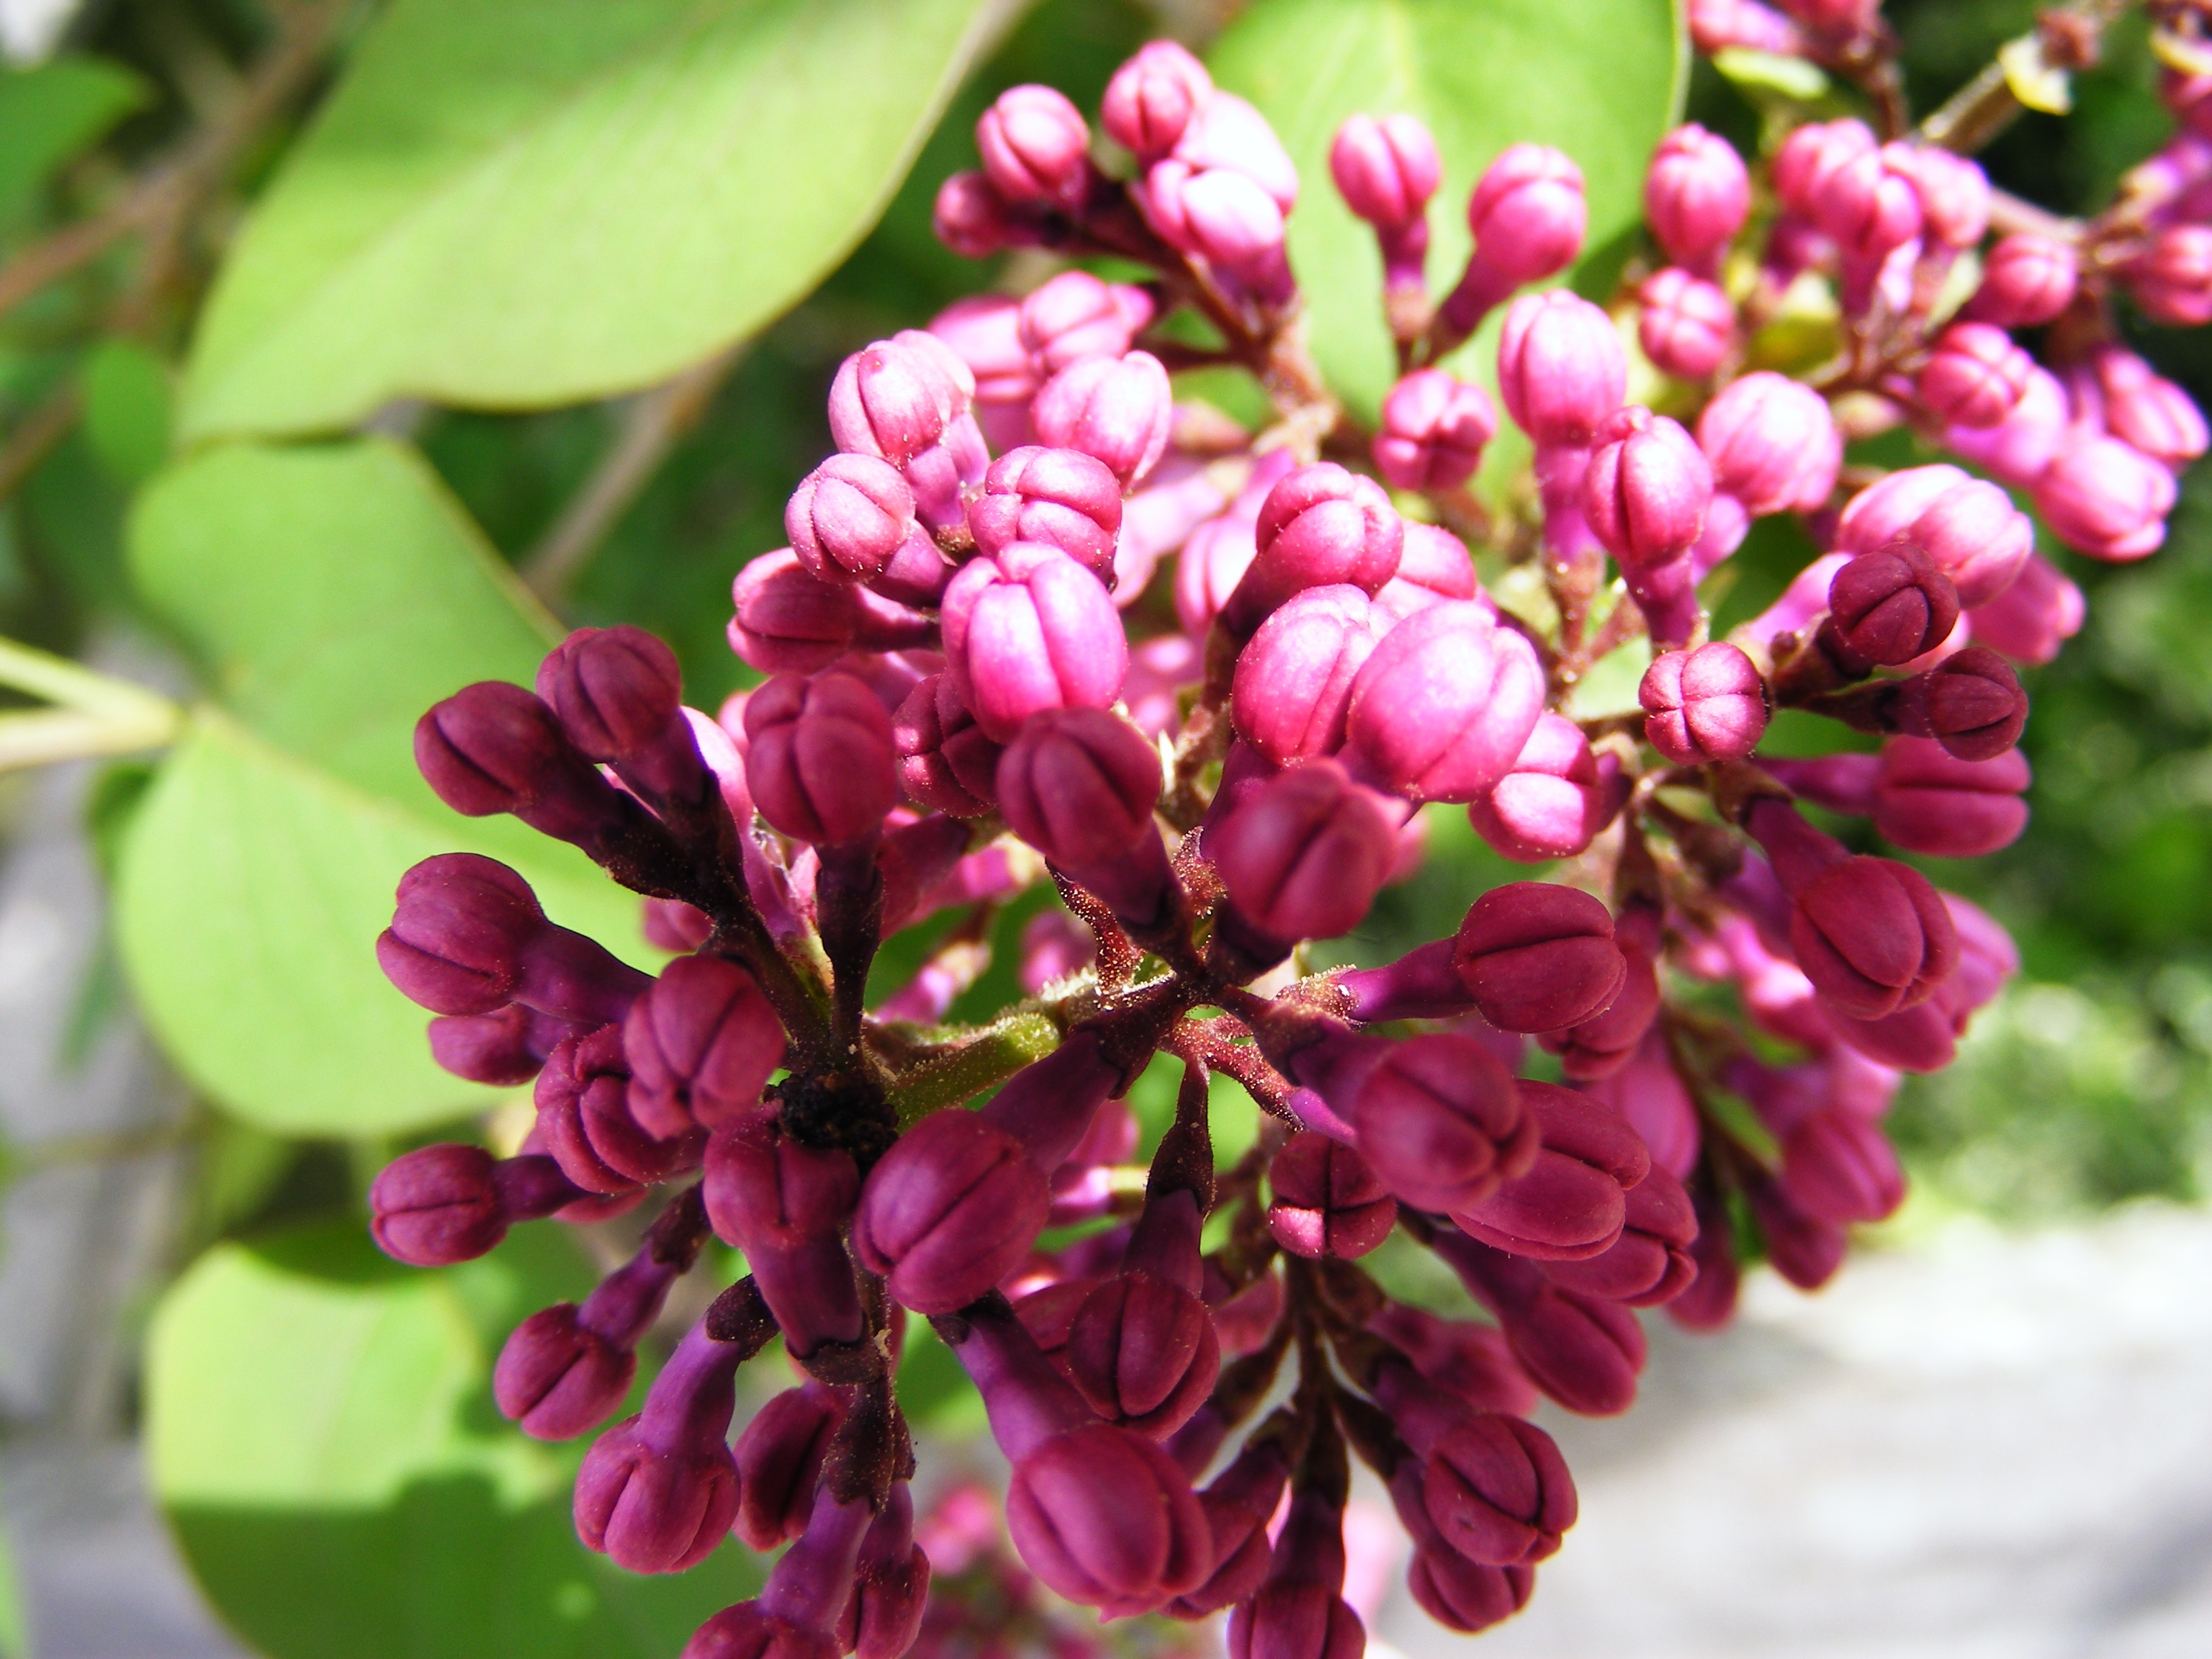
blossom, plant, leaf, flower, petal, food, produce, botany, garden, flora, wildflower, shrub, lilac, lilacs, macro photography, flowering plant, land plant